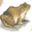
Label: frog